British Art Fair

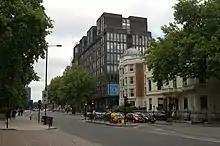
The Royal College of Art, location of the 20/21 British Art Fair until 2015.

A number of galleries exhibit at the fair each year. In the past, the fair was held at the Royal College of Art in South Kensington, west London, in September each year. In 2012, the fair celebrated its 25th anniversary. Due to a loss of availability of the venue, it was cancelled in 2016, but in June 2017 it was held at the Mall Galleries in St James's, central London.